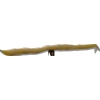
Label: bean_pod